Petrovo, Bosnia and Herzegovina

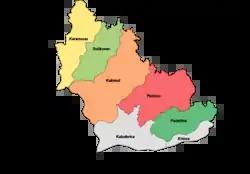
Petrovo municipality by population proportional to the settlement with the highest and lowest population

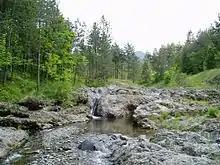
Ozren

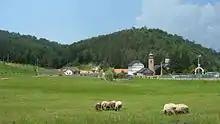
Ozren

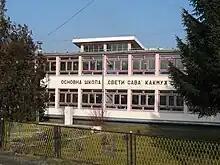
Primary school Saint Sava

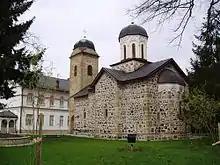
Church of the Ozren Monastery

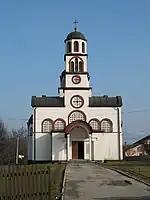
Serbian Orthodox Holy Trinity church

Petrovo (Serbian Cyrillic: Петрово) is a town and municipality located in Republika Srpska, Bosnia and Herzegovina. As of 2013, the town has a population of 2,322 inhabitants, while the municipality has 16,474 inhabitants.